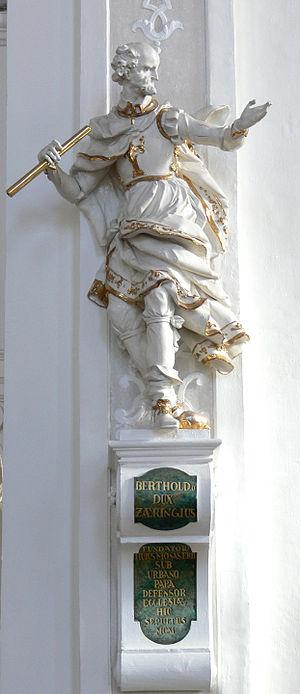
La Confédération des III cantons désigne la première étape de formation de l'ancienne Confédération suisse, entre 1291 et 1332 ; elle est suivie par la Confédération des VIII cantons.